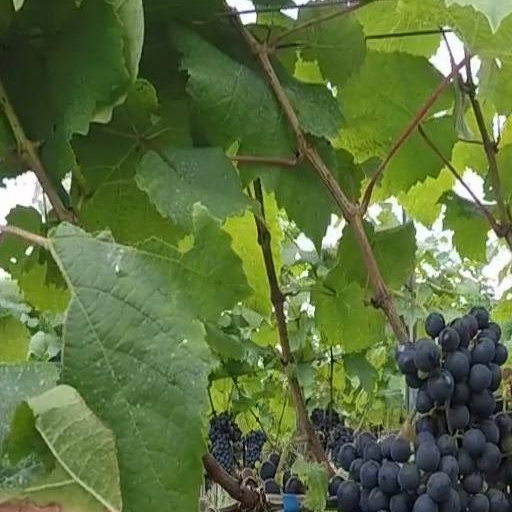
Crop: grape